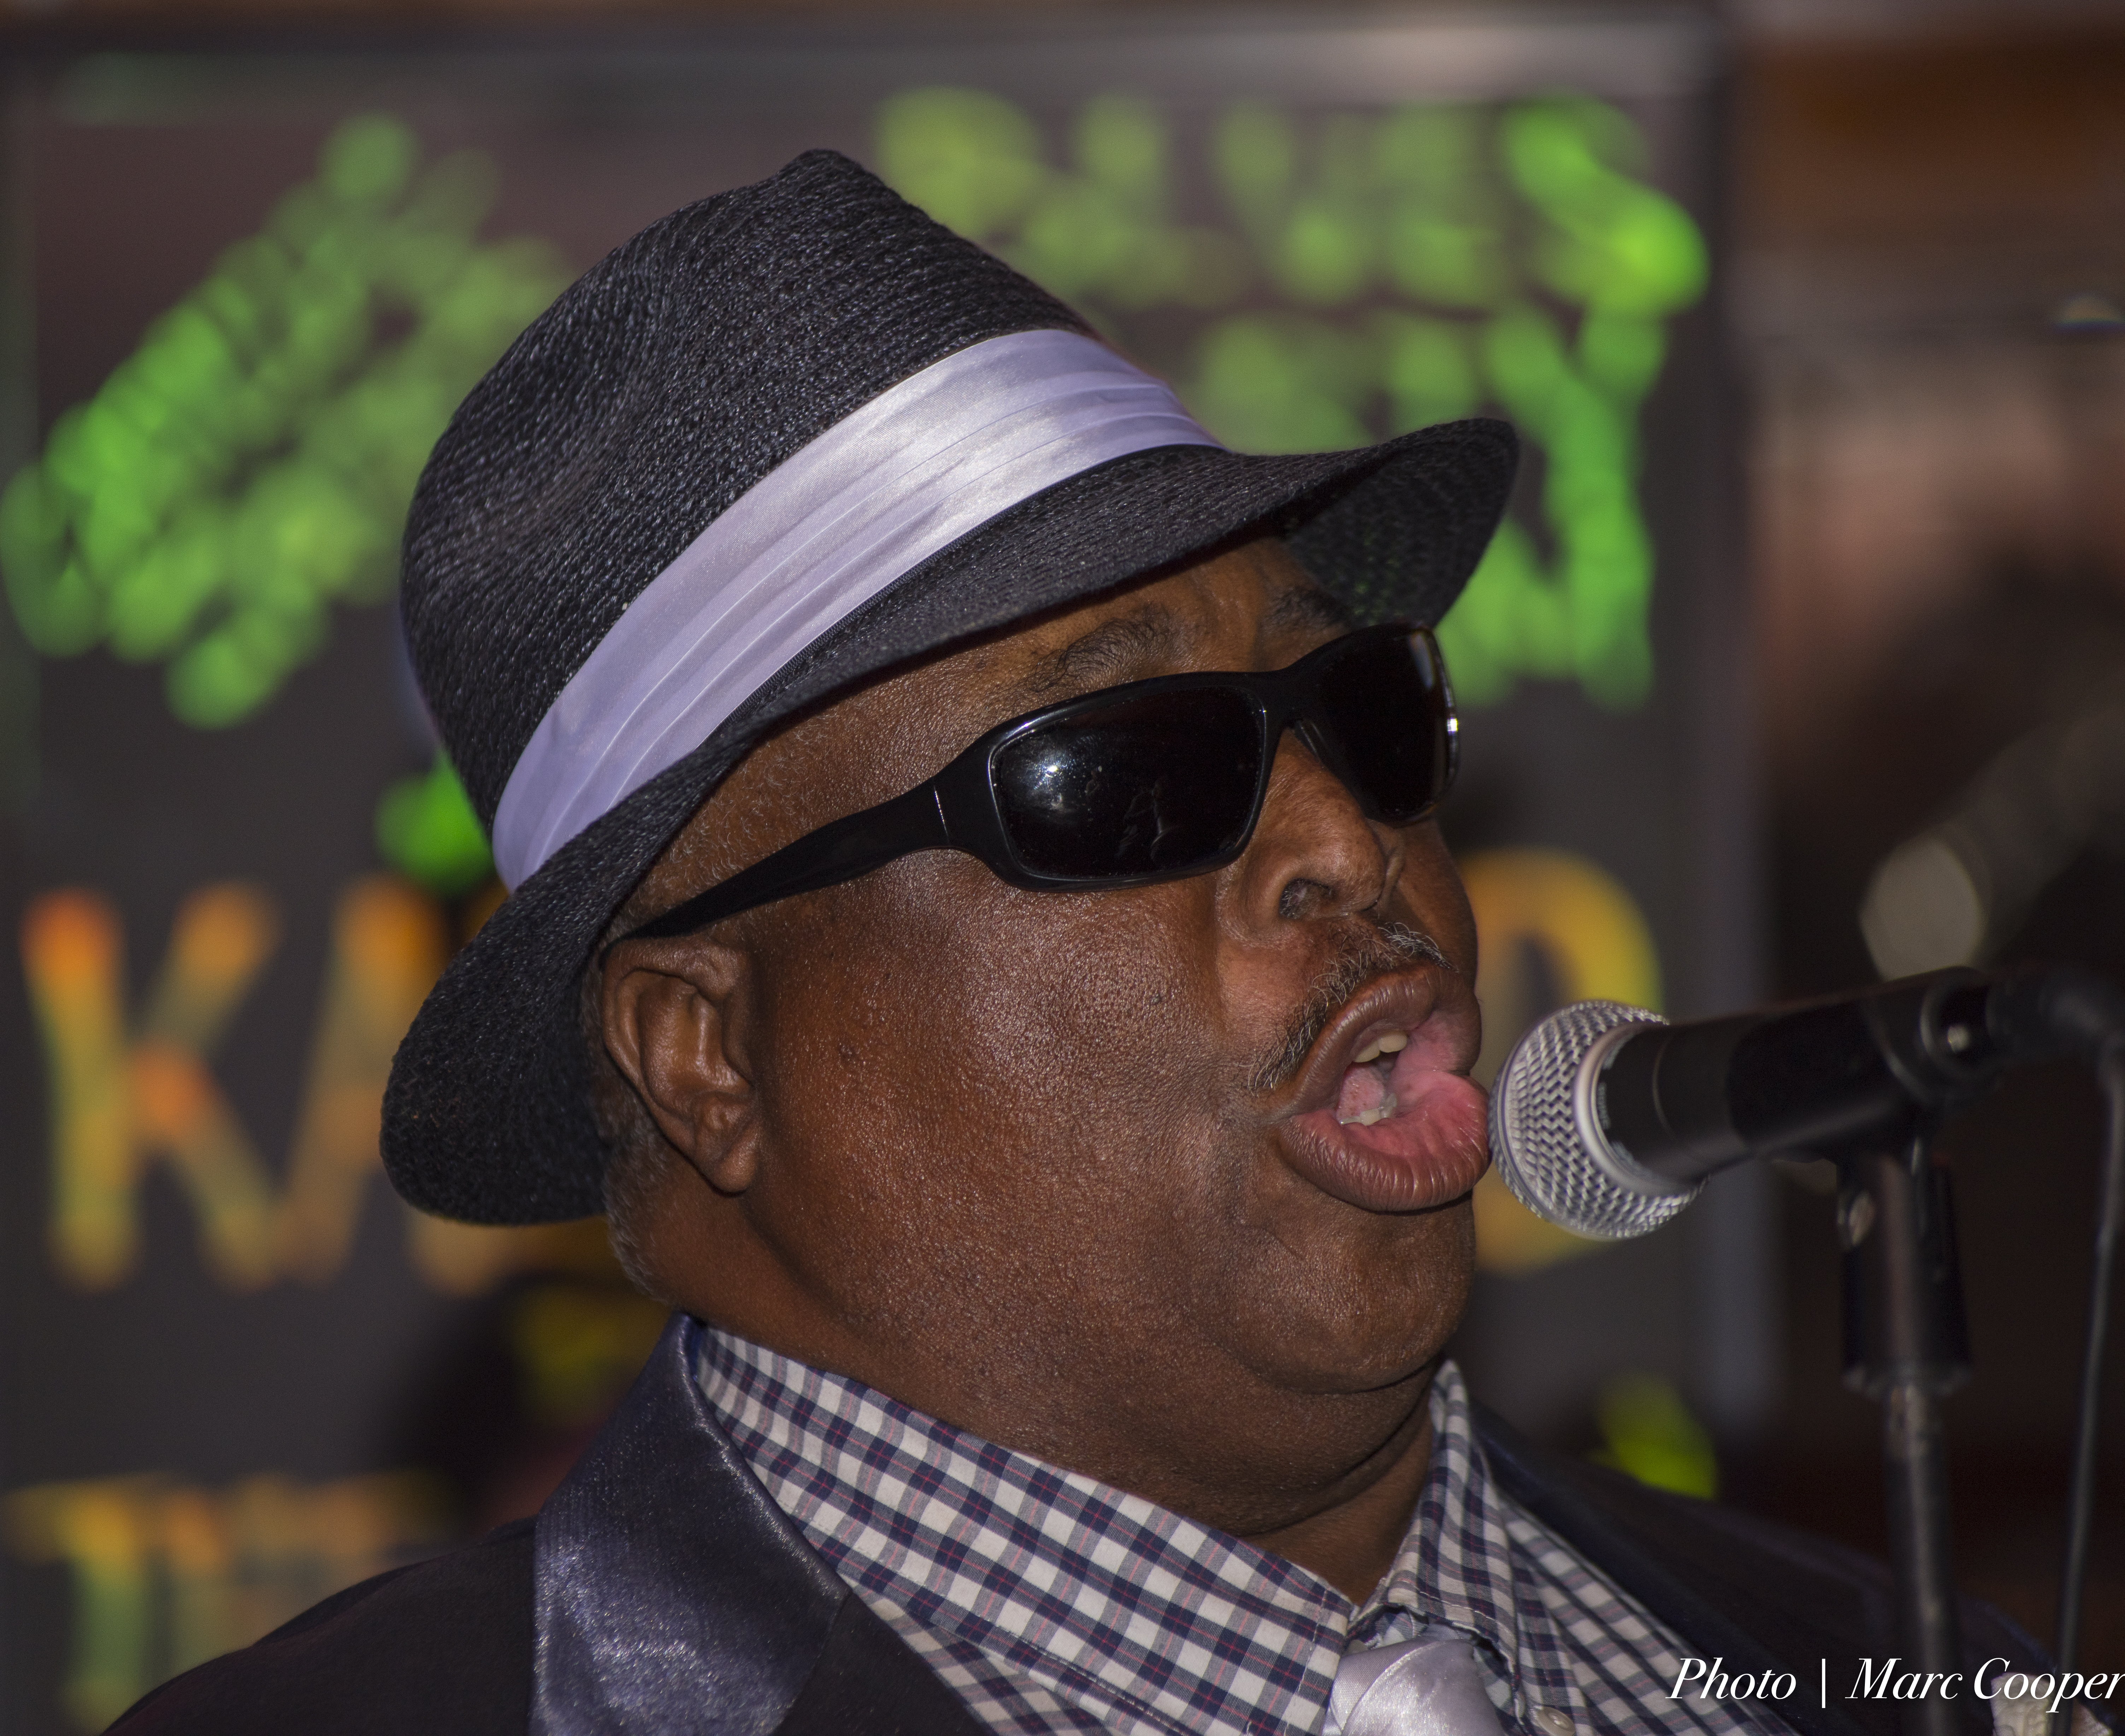
singer, microphone, usa, performer, headgear, blues, cool, musicians, mauisugarmill, vocalist, cadillaczackbluesparty, bands, bigmike, fashion accessory, music artist